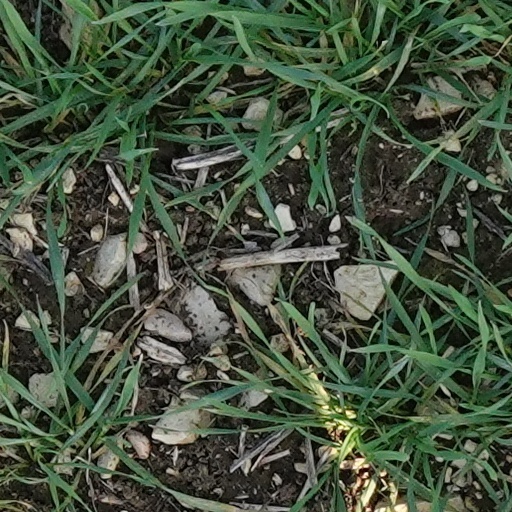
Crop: wheat